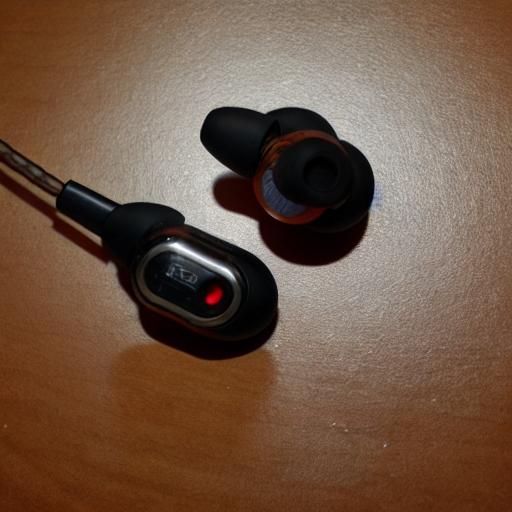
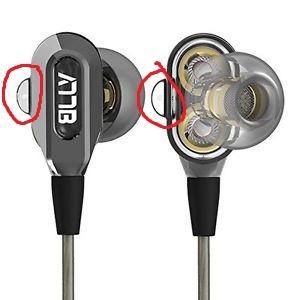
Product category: headphones
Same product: no